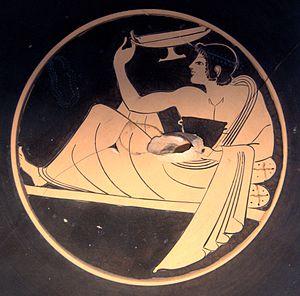
Joueur de cottabe. Intérieur d'une coupe attique à figures rouges, vers 510 av. J.-C. Provenance
Les Étrusques sont un peuple qui a vécu dans le centre de la péninsule italienne depuis la fin de l'âge du bronze jusqu'à la prise par les Romains de Velzna en 264 av. J.-C.
Le vin est une boisson alcoolisée obtenue par la fermentation du raisin, fruit de la vigne viticole.